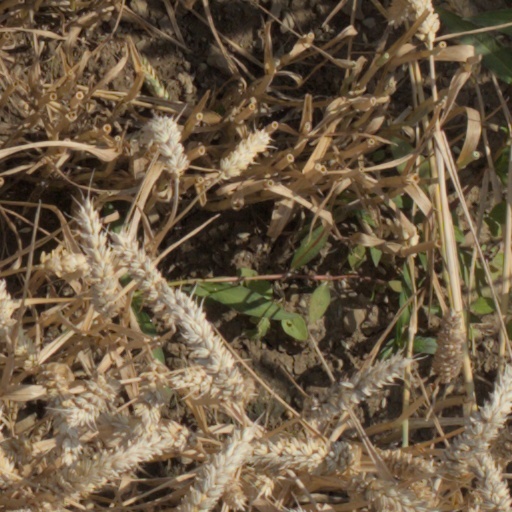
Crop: wheat